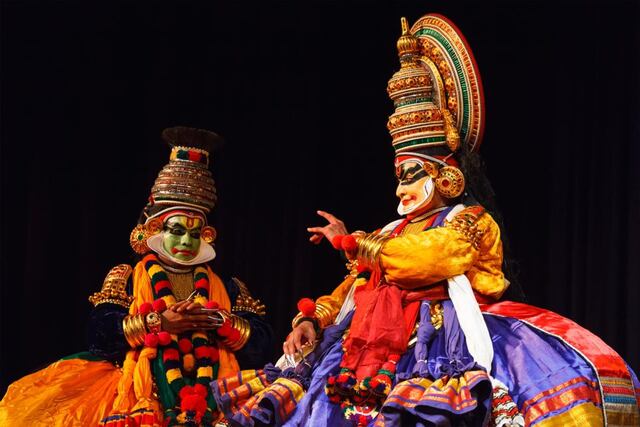
Dance form: kathakali